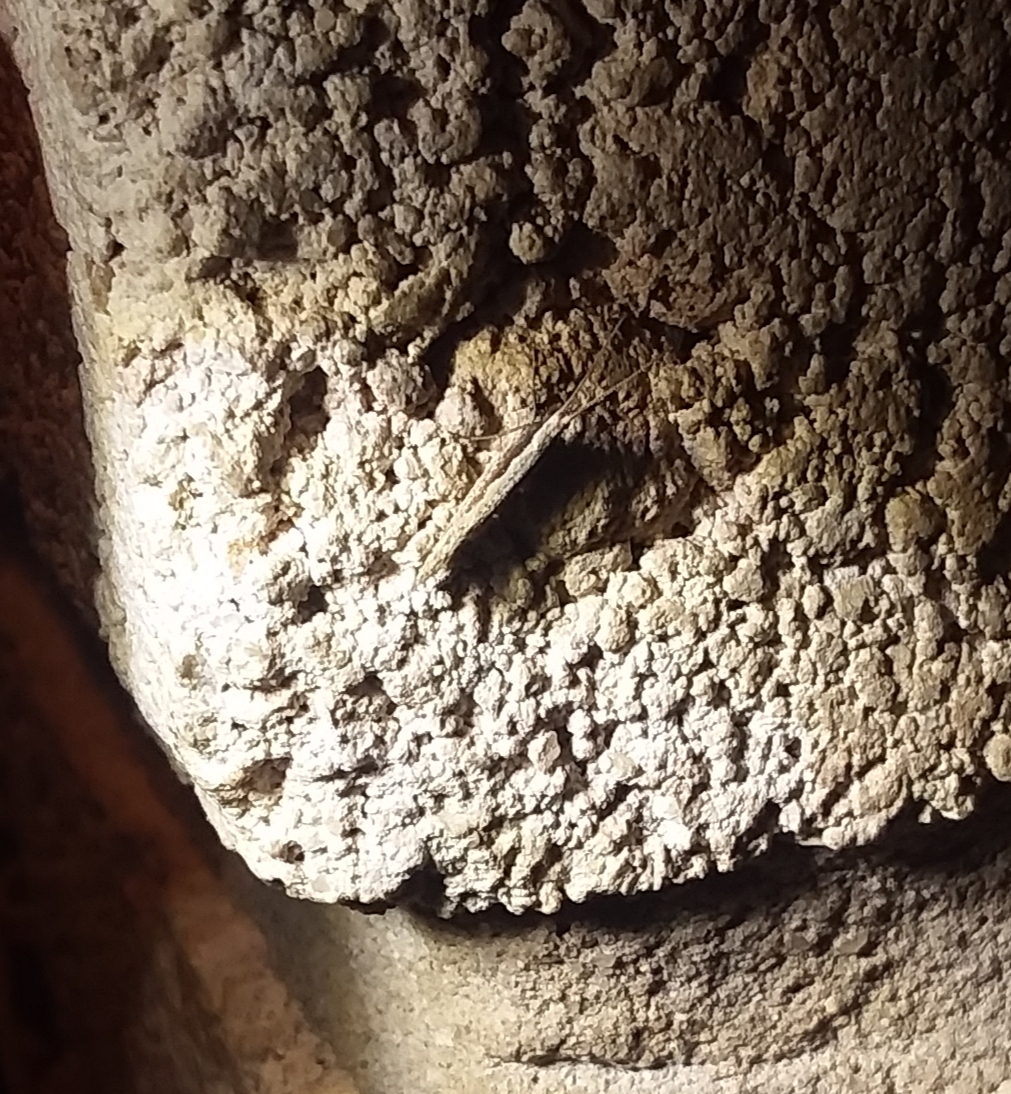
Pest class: diamondback_moth